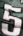
Number: 5